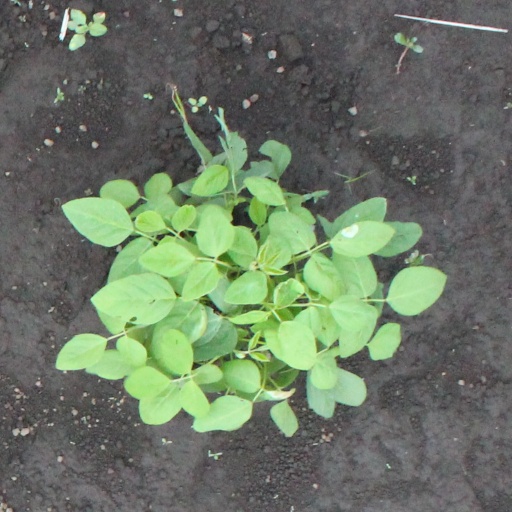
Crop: soybean